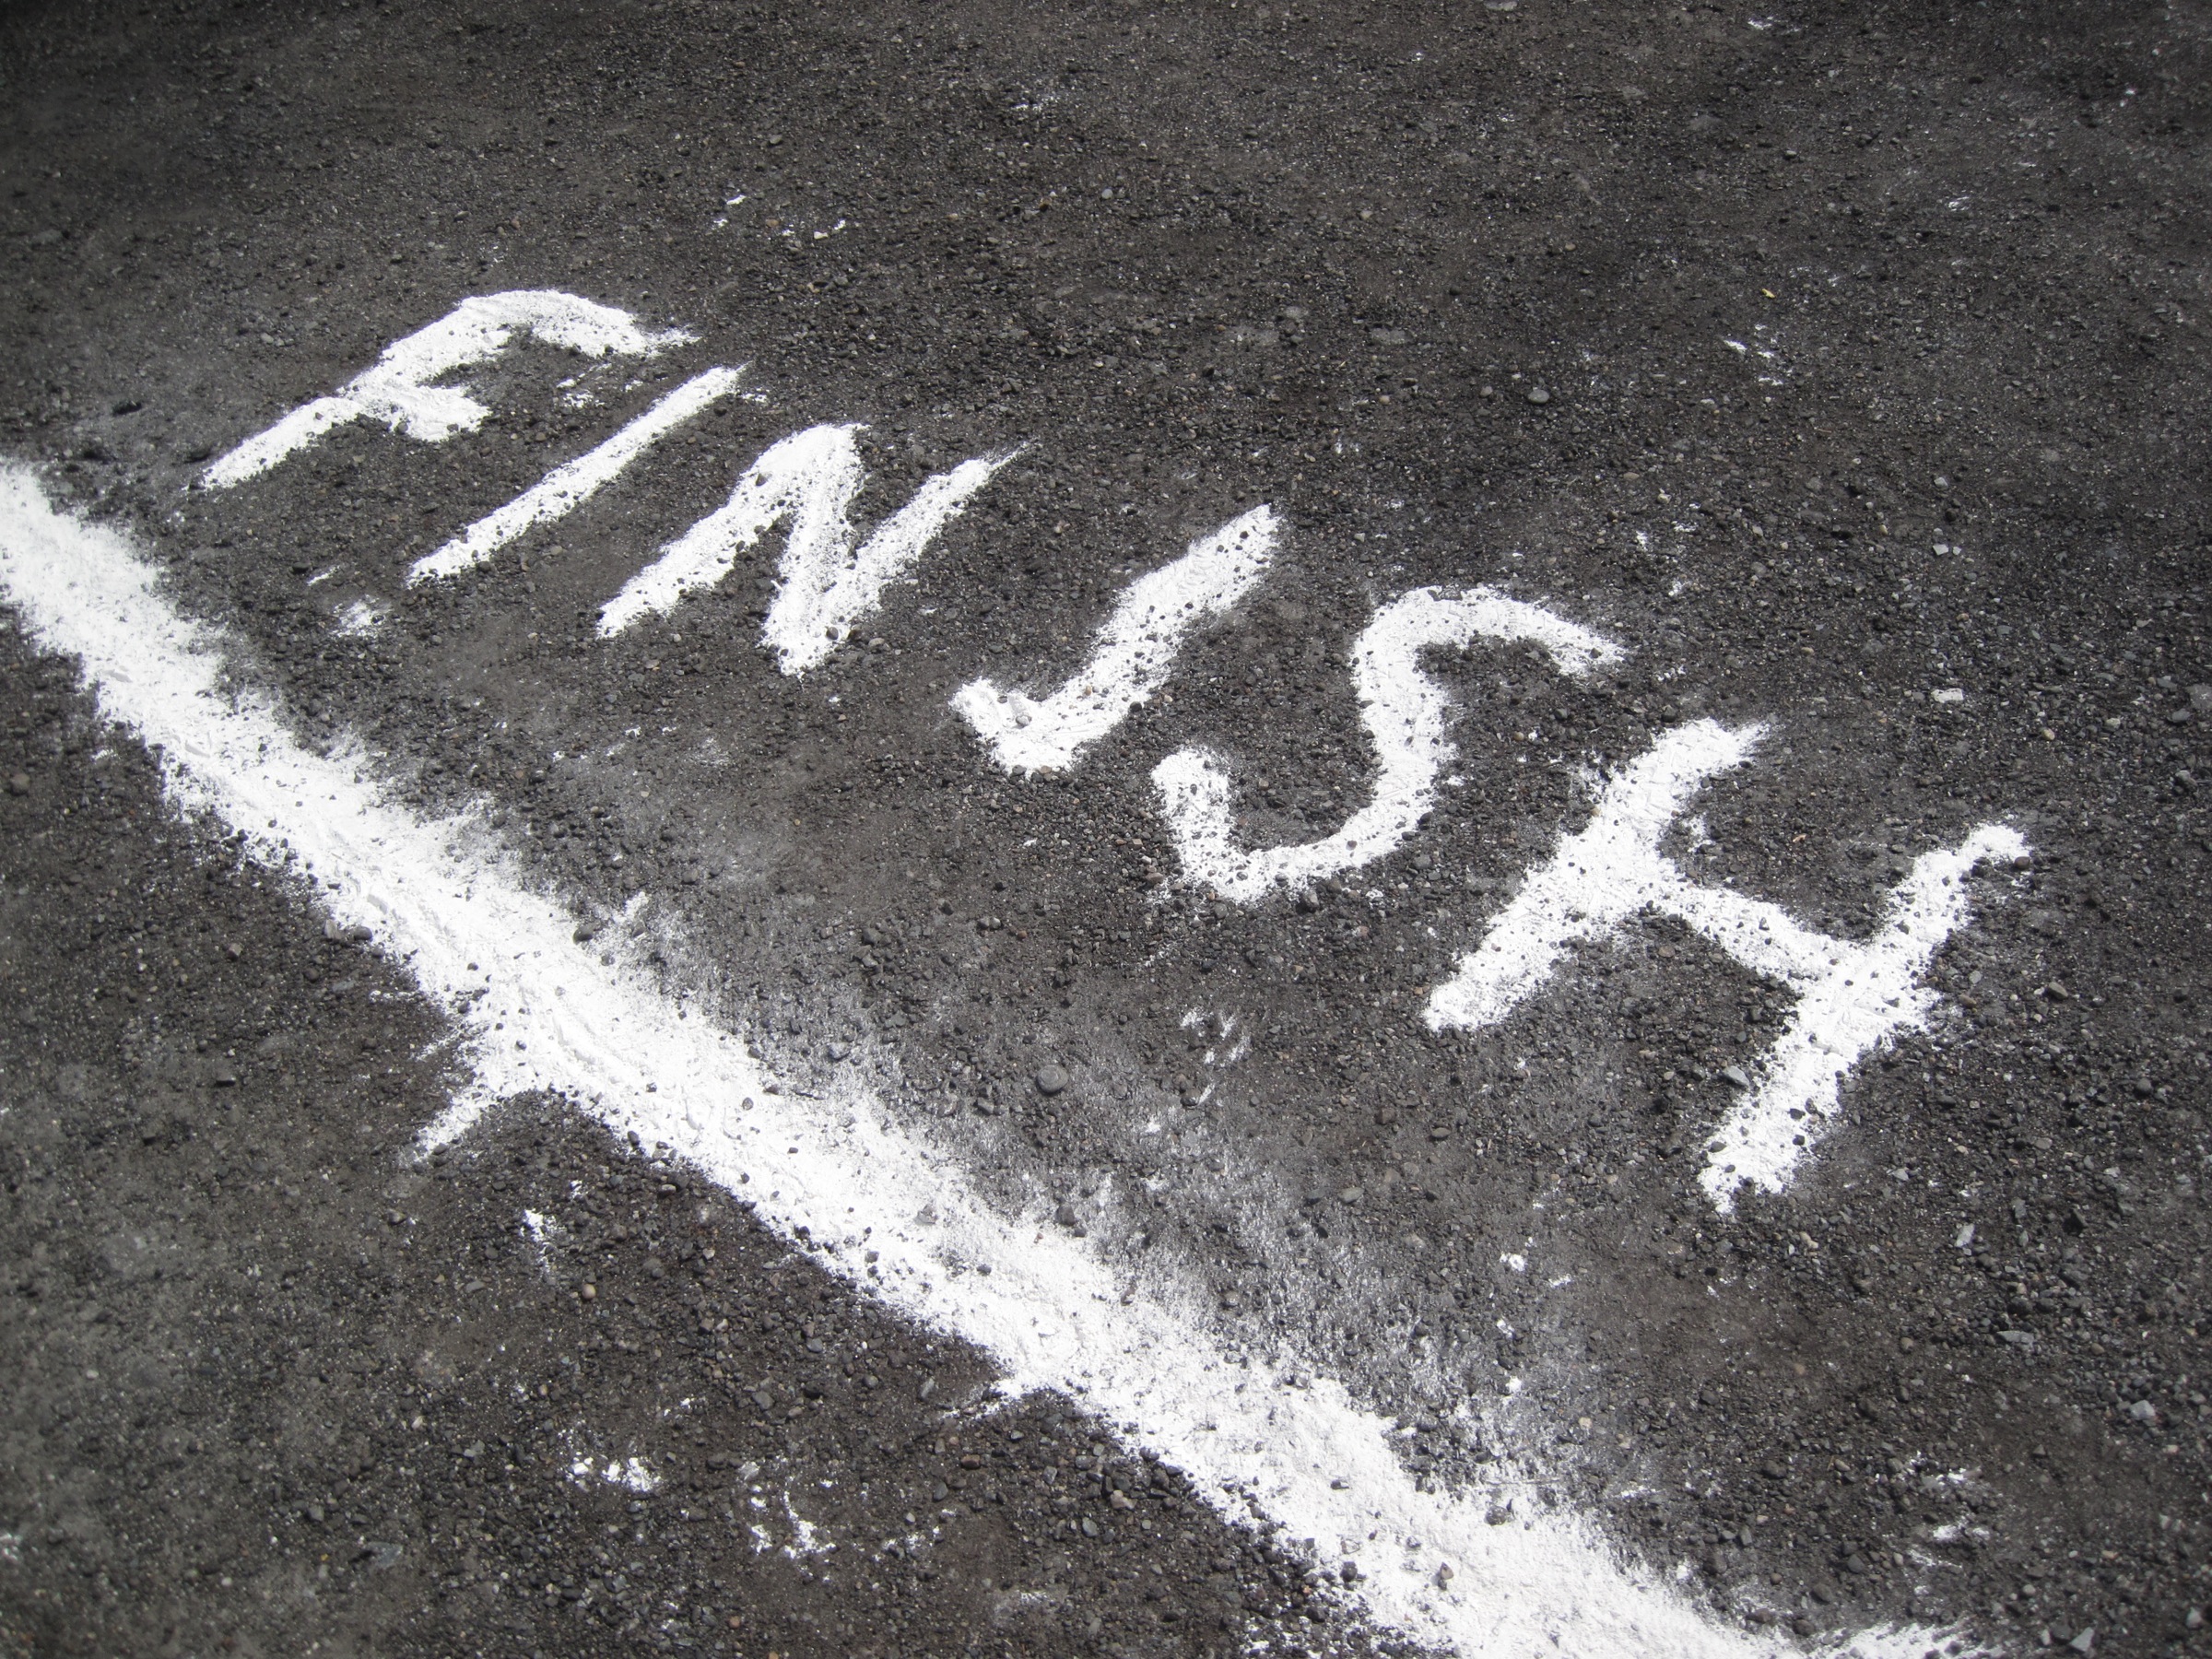
sand, road, sidewalk, number, asphalt, soil, lane, material, chalk, vermont, road surface